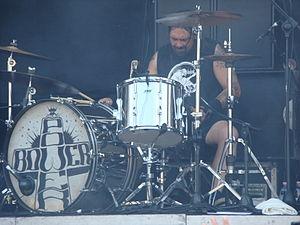
Cet article est une liste de batteurs de heavy metal, classés par ordre alphabétique. La première colonne comporte le nom des batteurs tandis que la seconde liste leur pays d'origine.
Jimmy Bower est un guitariste et batteur américain qui a joué dans six groupes, dont notamment Down, Eyehategod, Crowbar et Superjoint Ritual.